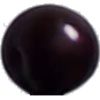
Label: cherry_wax_black